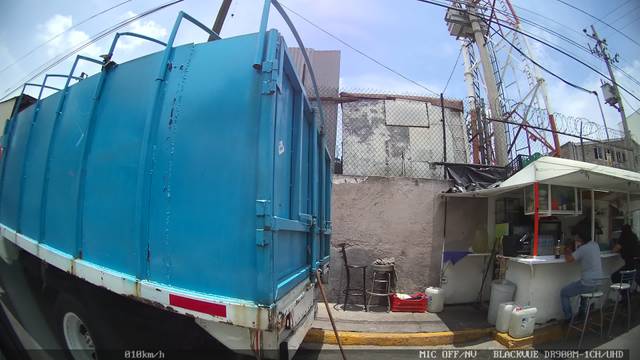
Region: Mexico
Coordinates: 19.524, -99.196